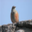
Label: bird